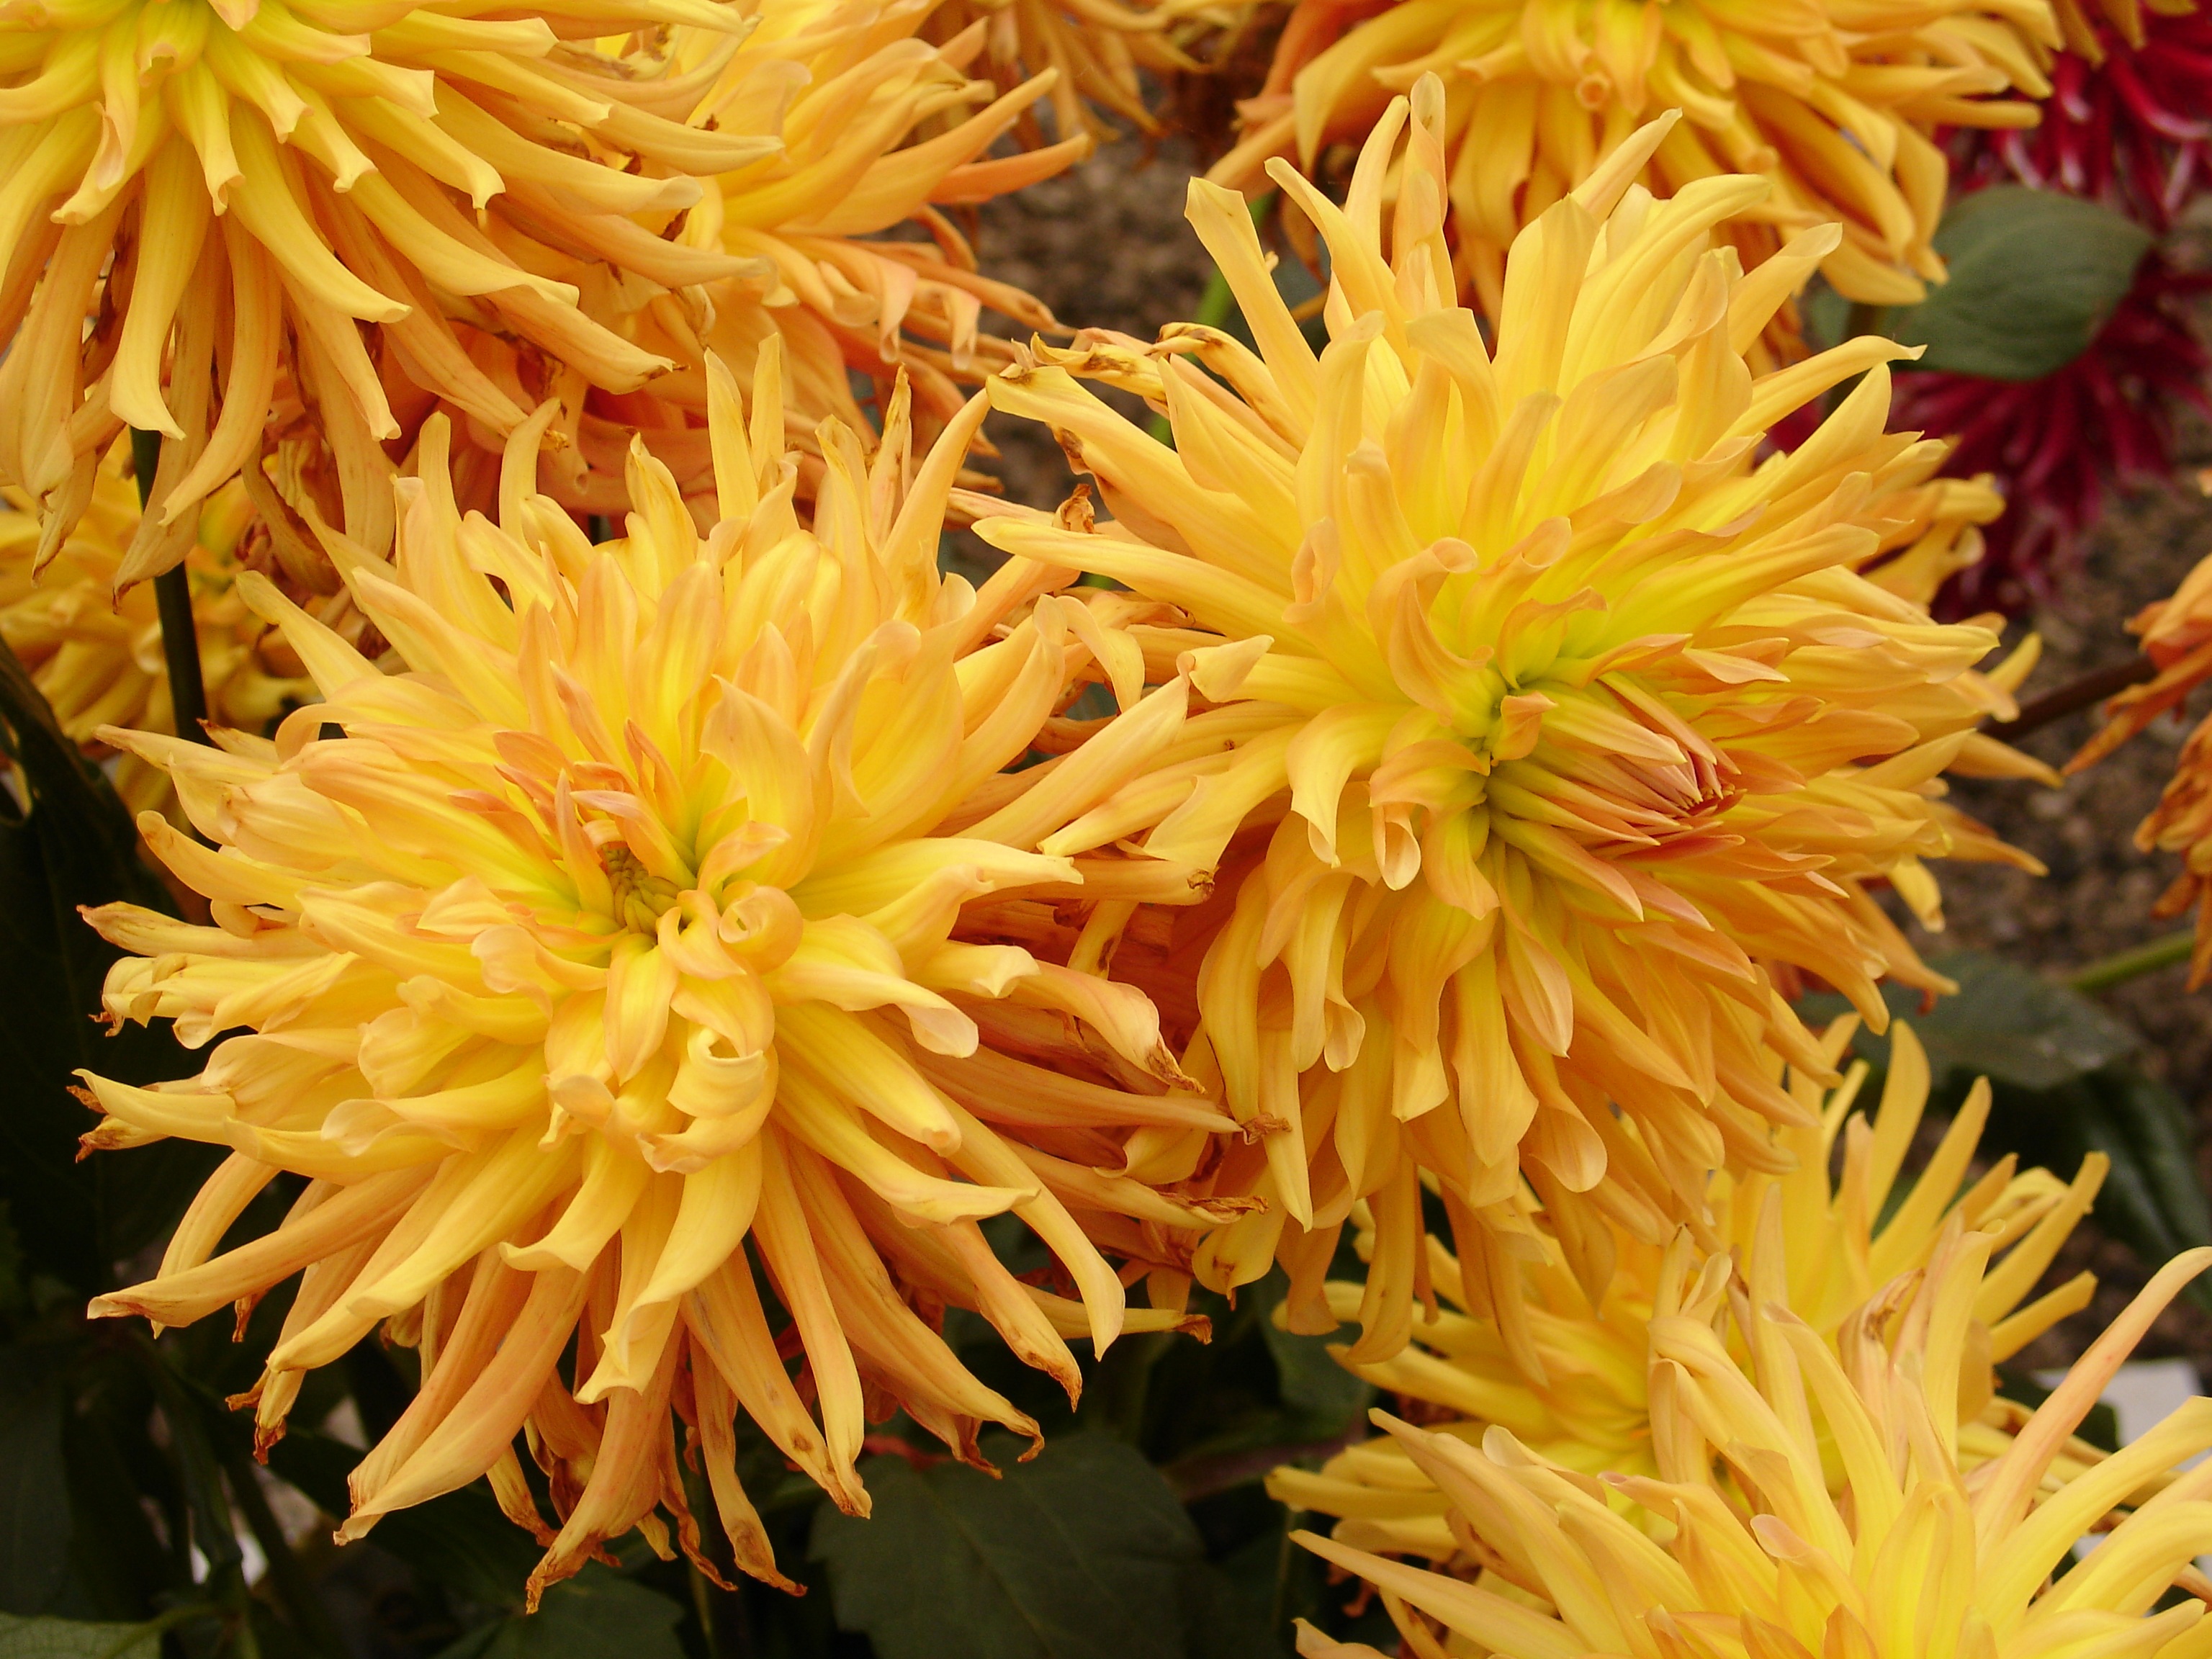
blossom, plant, flower, petal, floral, pattern, macro, fresh, botany, colorful, yellow, flora, flowers, dahlia, design, bright, blooms, macro photography, flowering plant, daisy family, land plant, chrysanths